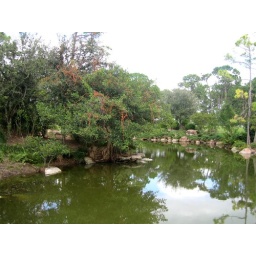
reflections in the lake with orange flowers